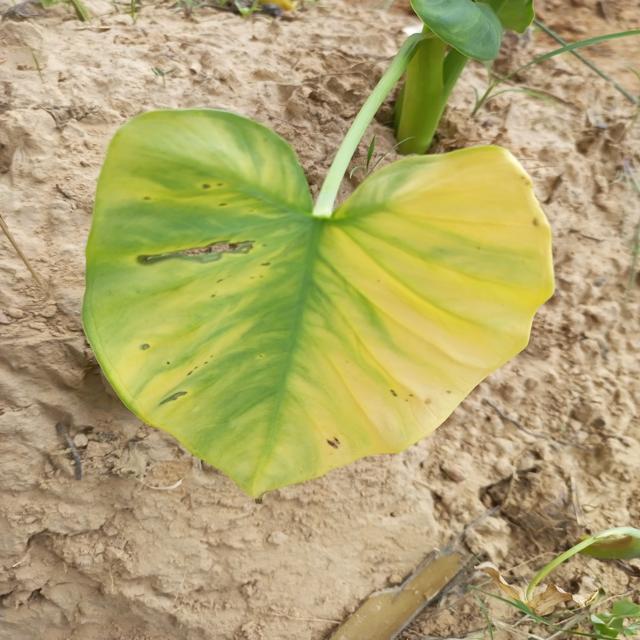
Label: Late_Blight